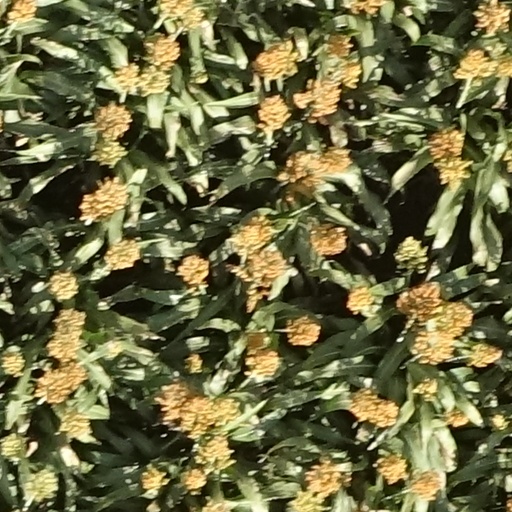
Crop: sorghum